Sky position (RA, Dec in degrees): 226.3, 9.835
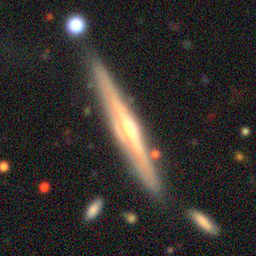
Galaxy morphology: Edge-on Galaxies with Bulge